No. 15 Squadron RAF

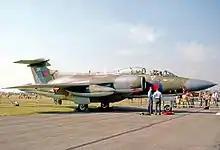
Blackburn Buccaneer S2B of No. 15 Squadron in 1977

In 1970, the Squadron was finally reformed with the Blackburn Buccaneer S.2B at RAF Honington, shortly afterwards moving to RAF Laarbruch in Germany. From 1971 their task at RAF Laarbruch, assigned to SACEUR, was the support of the army in a European land battle, first in a conventional role, and later in a tactical nuclear delivery role, if required. RAF planning staff expected the squadron's twelve Buccaneer S2B aircraft to suffer attrition of one third their strength, leaving sufficient survivors, with those held back in reserve from the conventional phase, to deliver the squadron's allocation of eighteen WE.177 nuclear bombs.